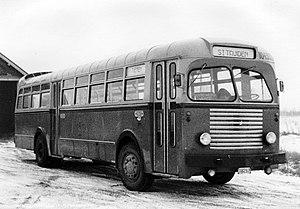
Autobus Brossel A93 DAR avec carrosserie Ragheno et moteur Leyland de la SNCV (série 1237-1286, N°1241) sur la ligne Saint-Trond - Tirlemont au dépôt de Tirlemont.
Les usines Ragheno ont construit du matériel roulant pour chemins de fer et tramways. Elles sont situées en Belgique à Malines dans la province d'Anvers.